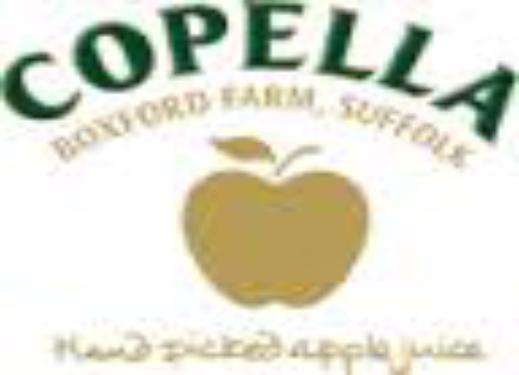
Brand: copella
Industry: Food